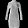
Label: Dress